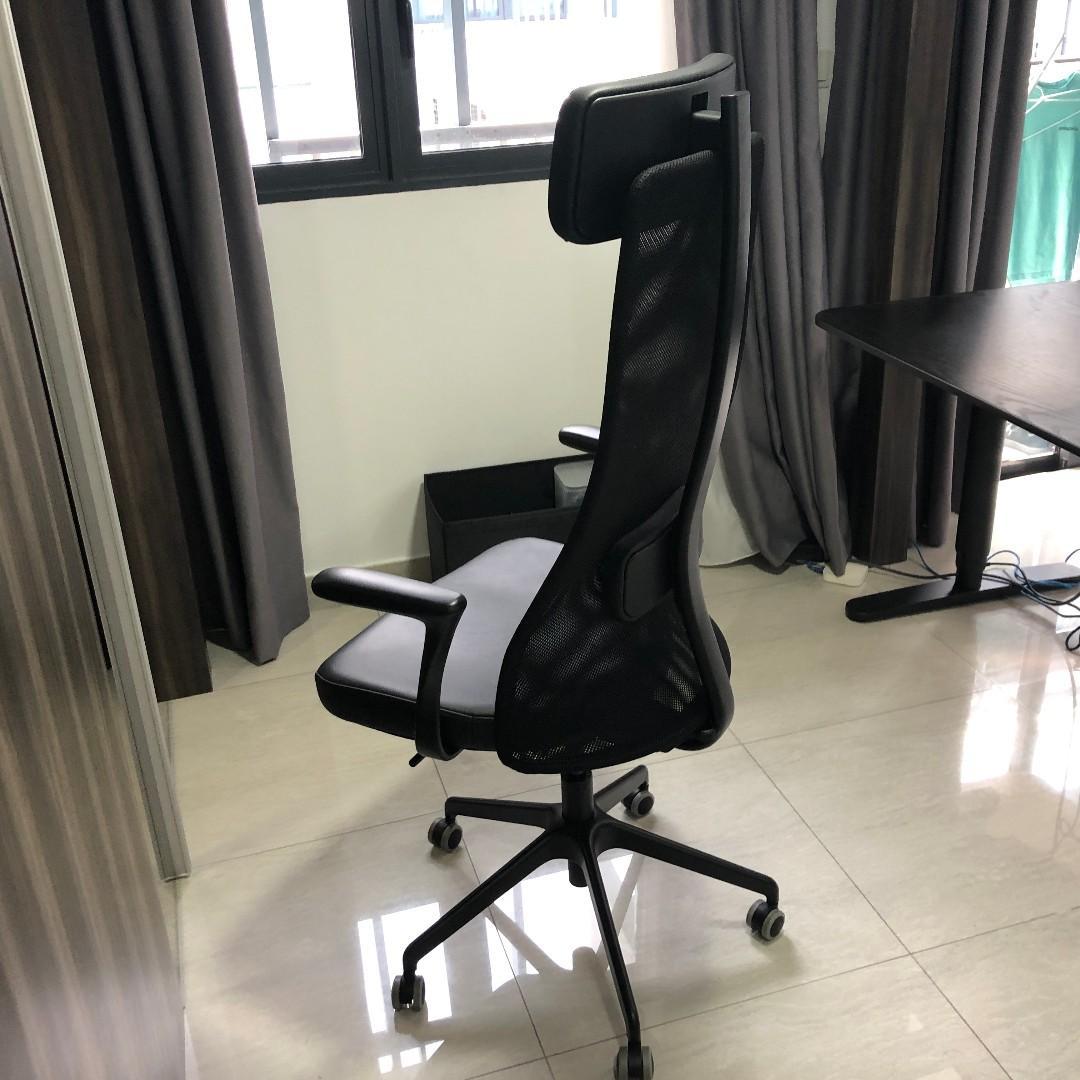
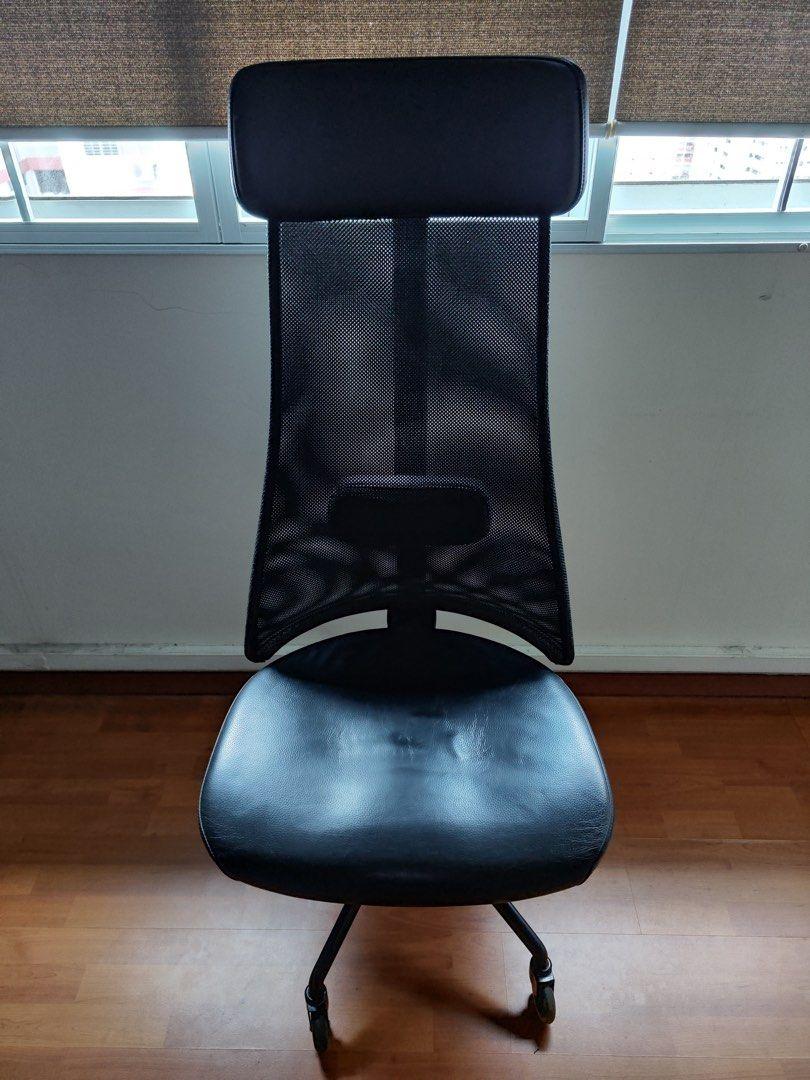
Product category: items_chair
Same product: yes